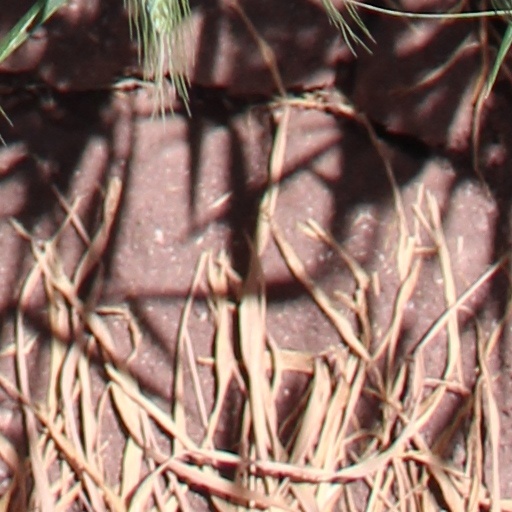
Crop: wheat